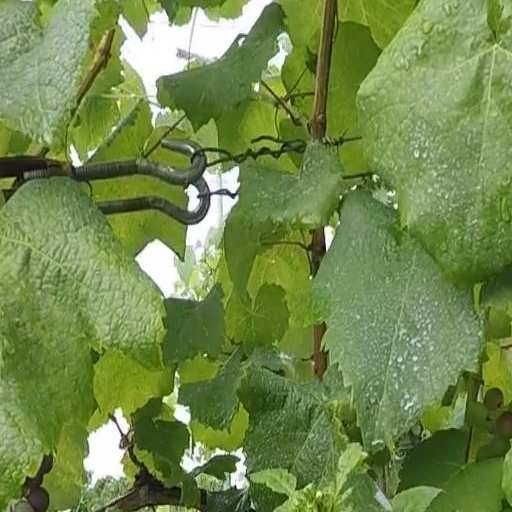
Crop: grape